Tropical cyclones in 2023

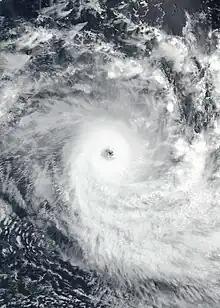
Cyclone Jasper

September was very active, featuring nineteen systems with twelve of them being named. The month also includes an unofficial cyclone named Daniel which formed in the Mediterranean Sea. In the Atlantic, Hurricanes Lee, Margot, Nigel, as well as Tropical Storms, Ophelia, Philippe, and Rina formed. Ophelia made landfall over North Carolina while Philippe affected several countries in the Caribbean. Lee on the other hand, intensified into a Category 5 hurricane over the open Atlantic before making landfall over Nova Scotia, becoming the strongest storm of the month. In the Eastern Pacific, Hurricane Jova, Tropical Storm Kenneth, as well as two short-lived depressions formed. Jova reached its peak intensity as a Category 5 and became one of the fastest intensifying tropical cyclones on record in the basin. Kenneth on the other hand, had no effect on land. In the Western Pacific, Typhoon Koinu, Tropical Storm Yun-yeung and five weak depressions formed. Koinu reached its peak intensity as a Category 4 typhoon and passed south of Taiwan before impacting the Pearl River Delta while Yun-yeung brought heavy rainfall across Japan, disrupting several train services. In the North Indian basin, a low pressure area, which was classified as ARB 02, was noted off the Konkan coast on September 30. The depression however dissipated the next day. Daniel, which formed in the Mediterranean Sea, caused severe destruction across Greece, Turkey, Bulgaria and particularly Libya. The storm killed at least 10,028 people in Libya alone, becoming the deadliest Mediterranean tropical-like cyclone in recorded history, and the deadliest cyclone since Typhoon Haiyan in 2013.